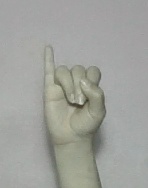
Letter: meem